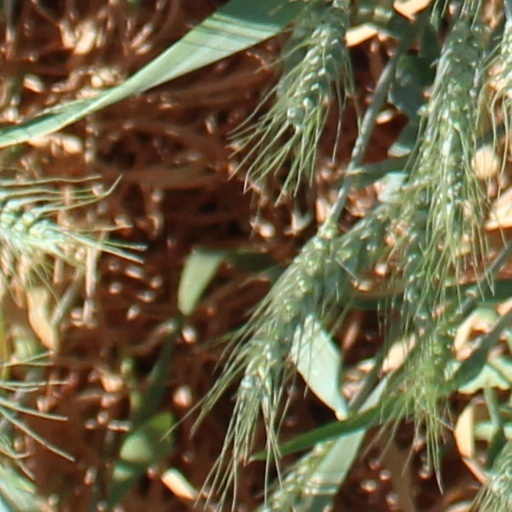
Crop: wheat